Economy of Italy

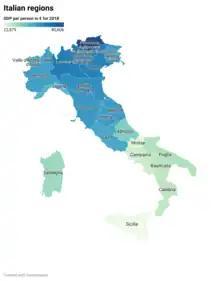
Map of Italian regions by GDP per capita in 2018

Italy has 1.3 million people with a net wealth greater than $1 million, a total national wealth of $11.020 trillion, and represents the 9th largest cumulative net wealth globally (it accounts for 2.4% of the net wealth in the world). According to the UBS's Global Wealth Databook 2024, the median wealth per adult is $113,754 (14th in the world), while according to the Allianz's Global Wealth Report 2024, the net financial wealth per capita is €76,930 (14th in the world).